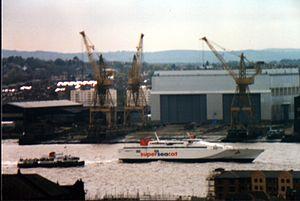
Cammell Laird est un des plus grands noms de la construction navale britannique du XIXᵉ et XXᵉ siècle. Cette compagnie est née de la fusion de Laird fils et Cie de Birkenhead et de Johnson Cammell et Cie de Sheffield vers la fin du XXᵉ siècle.